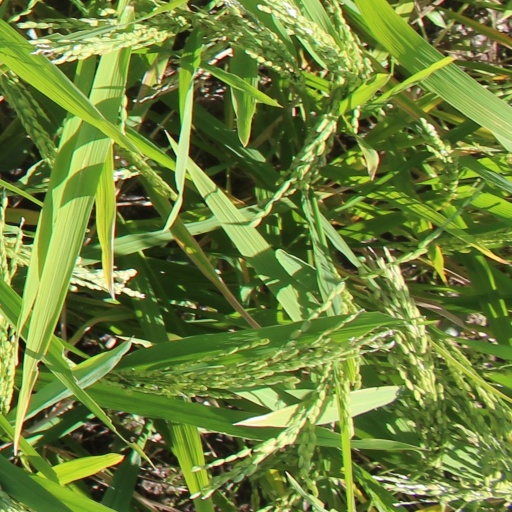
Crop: rice